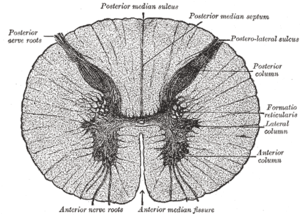
La moelle spinale, ou moelle épinière, désigne la partie du système nerveux central qui prolonge la moelle allongée appartenant au tronc cérébral. Elle est contenue dans le canal rachidien, qui la soutient et la protège.